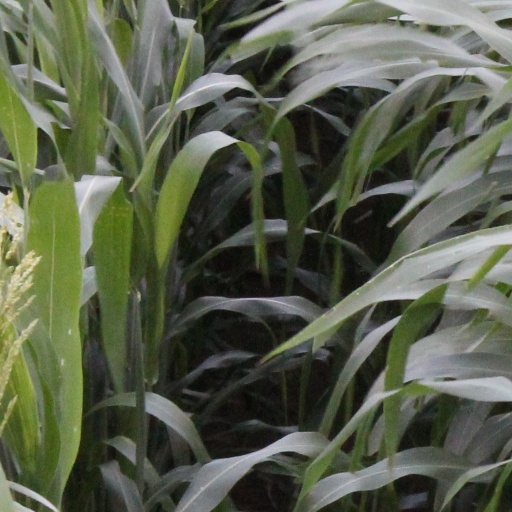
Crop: sorghum